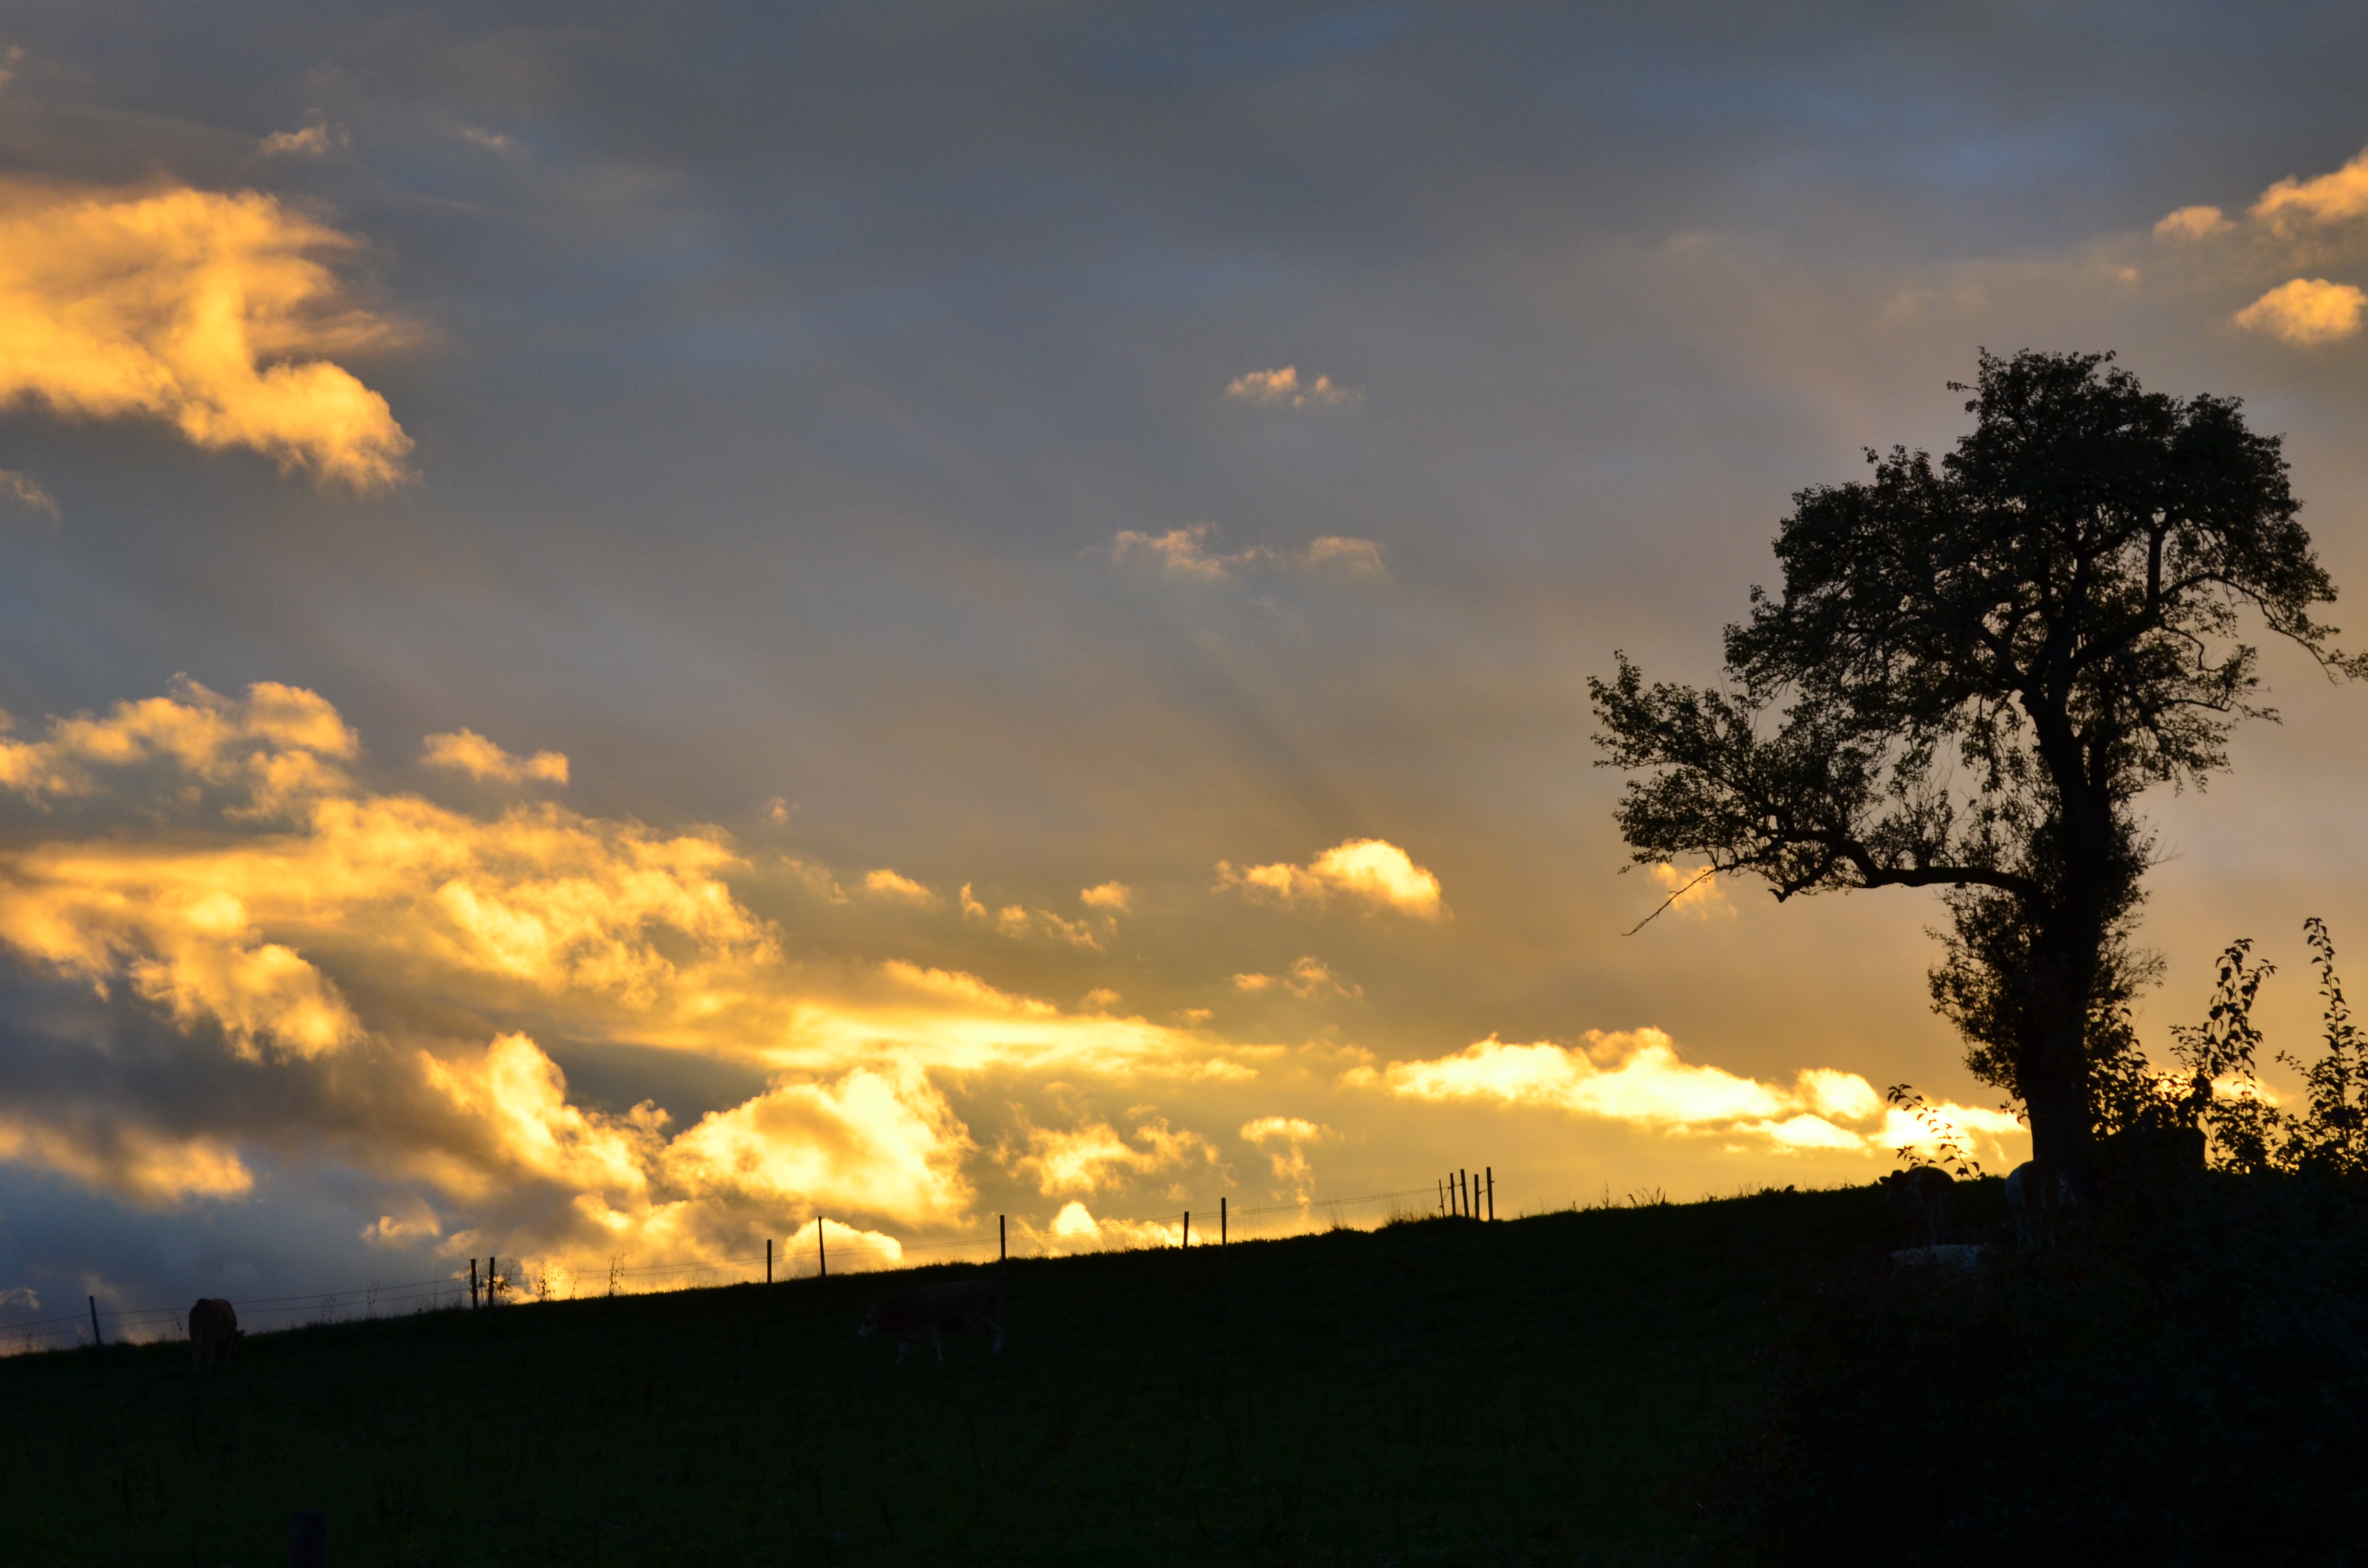
tree, horizon, silhouette, cloud, sky, sun, sunrise, sunset, field, sunlight, morning, dawn, atmosphere, dusk, evening, mood, afterglow, meteorological phenomenon, red sky at morning